Geology of the Democratic Republic of the Congo

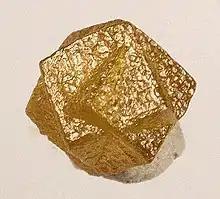
Diamond from the DRC

Historically, the economy of the Democratic Republic of Congo hinged on the mining industry, particularly in colonial times and immediately after independence. However, Congolese metal mining virtually collapsed as a result of the Second Congo Civil War. The Lufilian Arc hosts the famous copperbelt region that spans from Katanga into Zambia, with 12% of the world's copper and half of all cobalt reserves. Within the polymetallic metallogenic province, there are stratiform, skarn and vein deposits with copper-cobalt and zinc-lead sulfides, noble metals and chlorine oxides. DRC has 3.1 million tons out of the 4.8 million tons of cobalt reserves in the copperbelt.